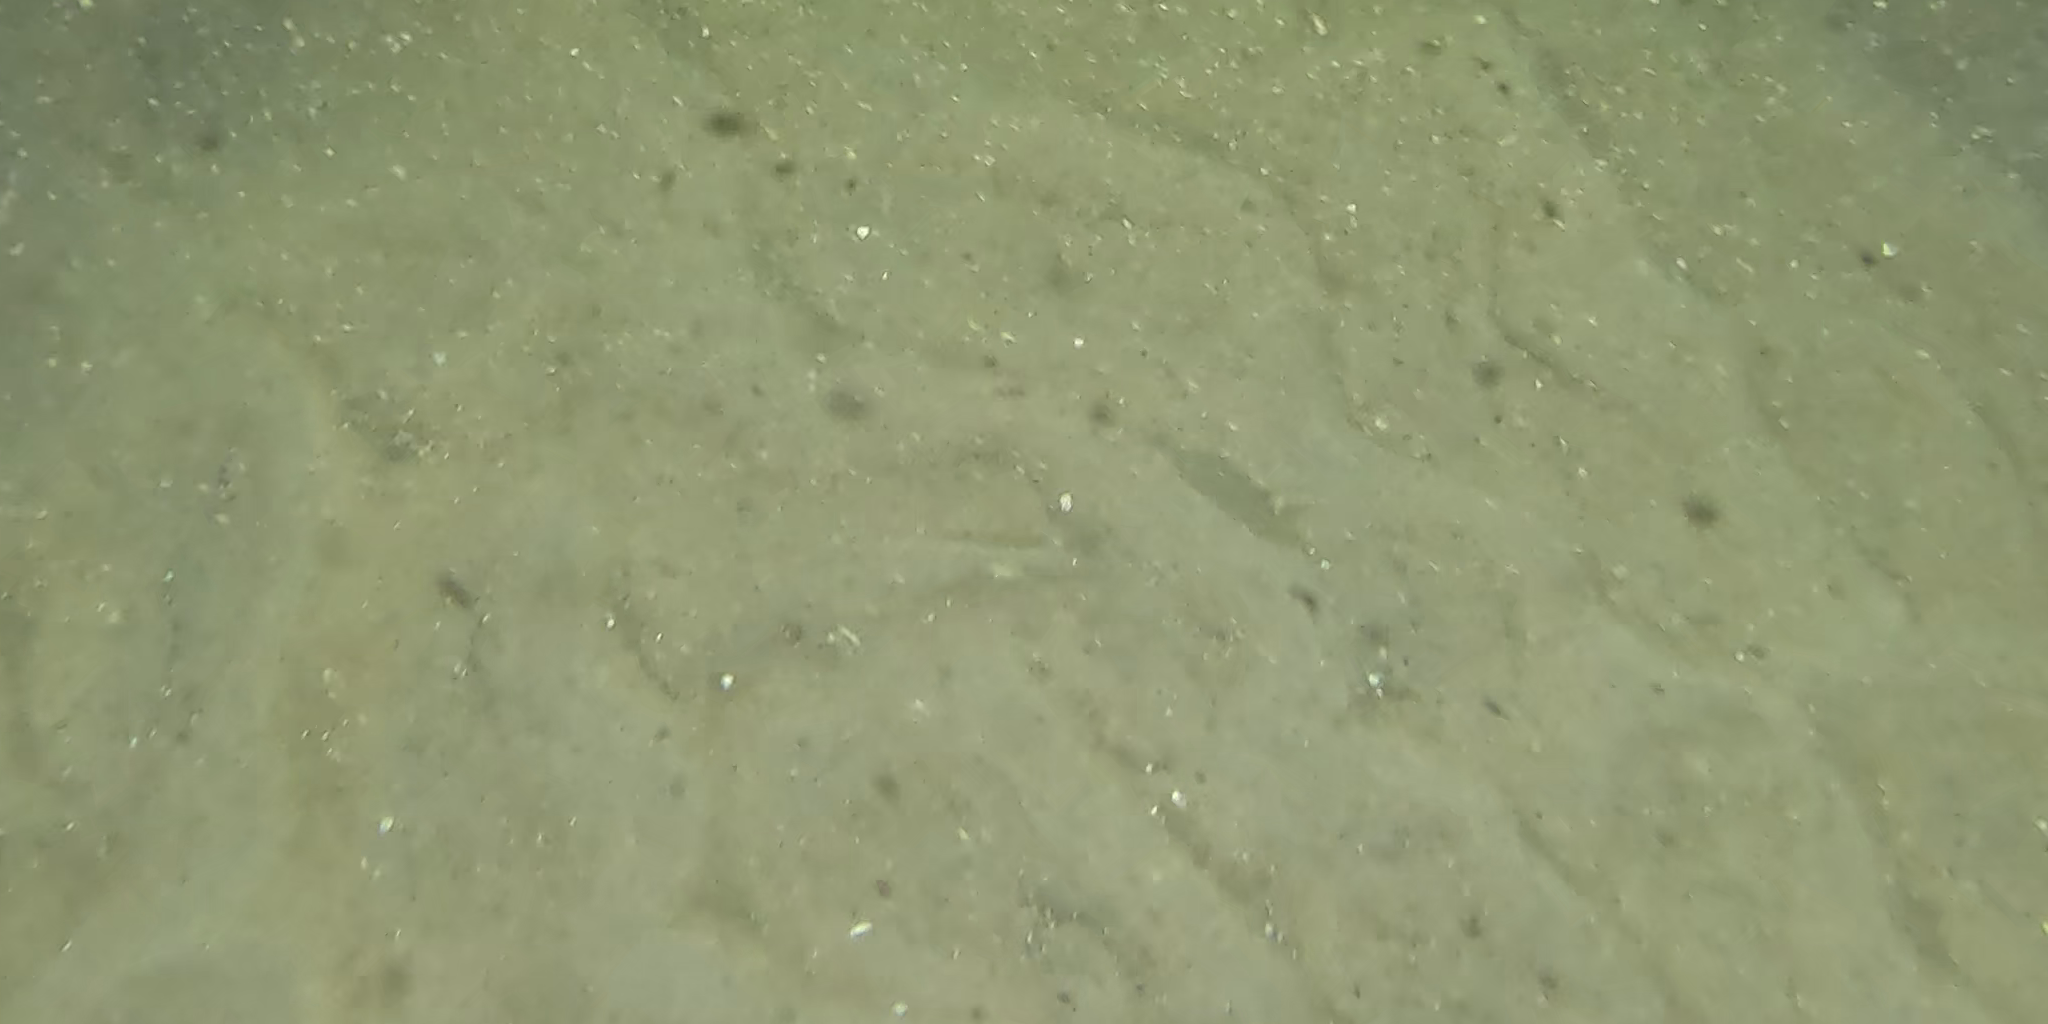
Seabed habitat: sand